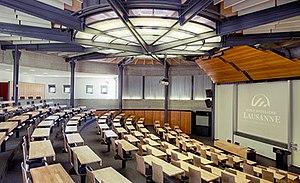
L'École hôtelière de Lausanne est un établissement de management hôtelier en Suisse. L'École est régulièrement classée première parmi les meilleures écoles hôtelières au monde. Elle forme des étudiants qui souhaitent accéder à des carrières managériales dans l’hôtellerie et les professions de l'accueil.